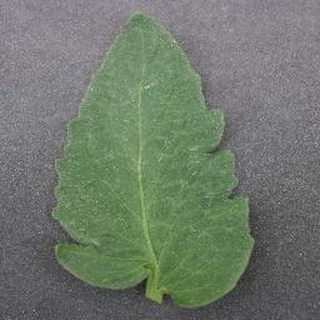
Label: healthy_tomato